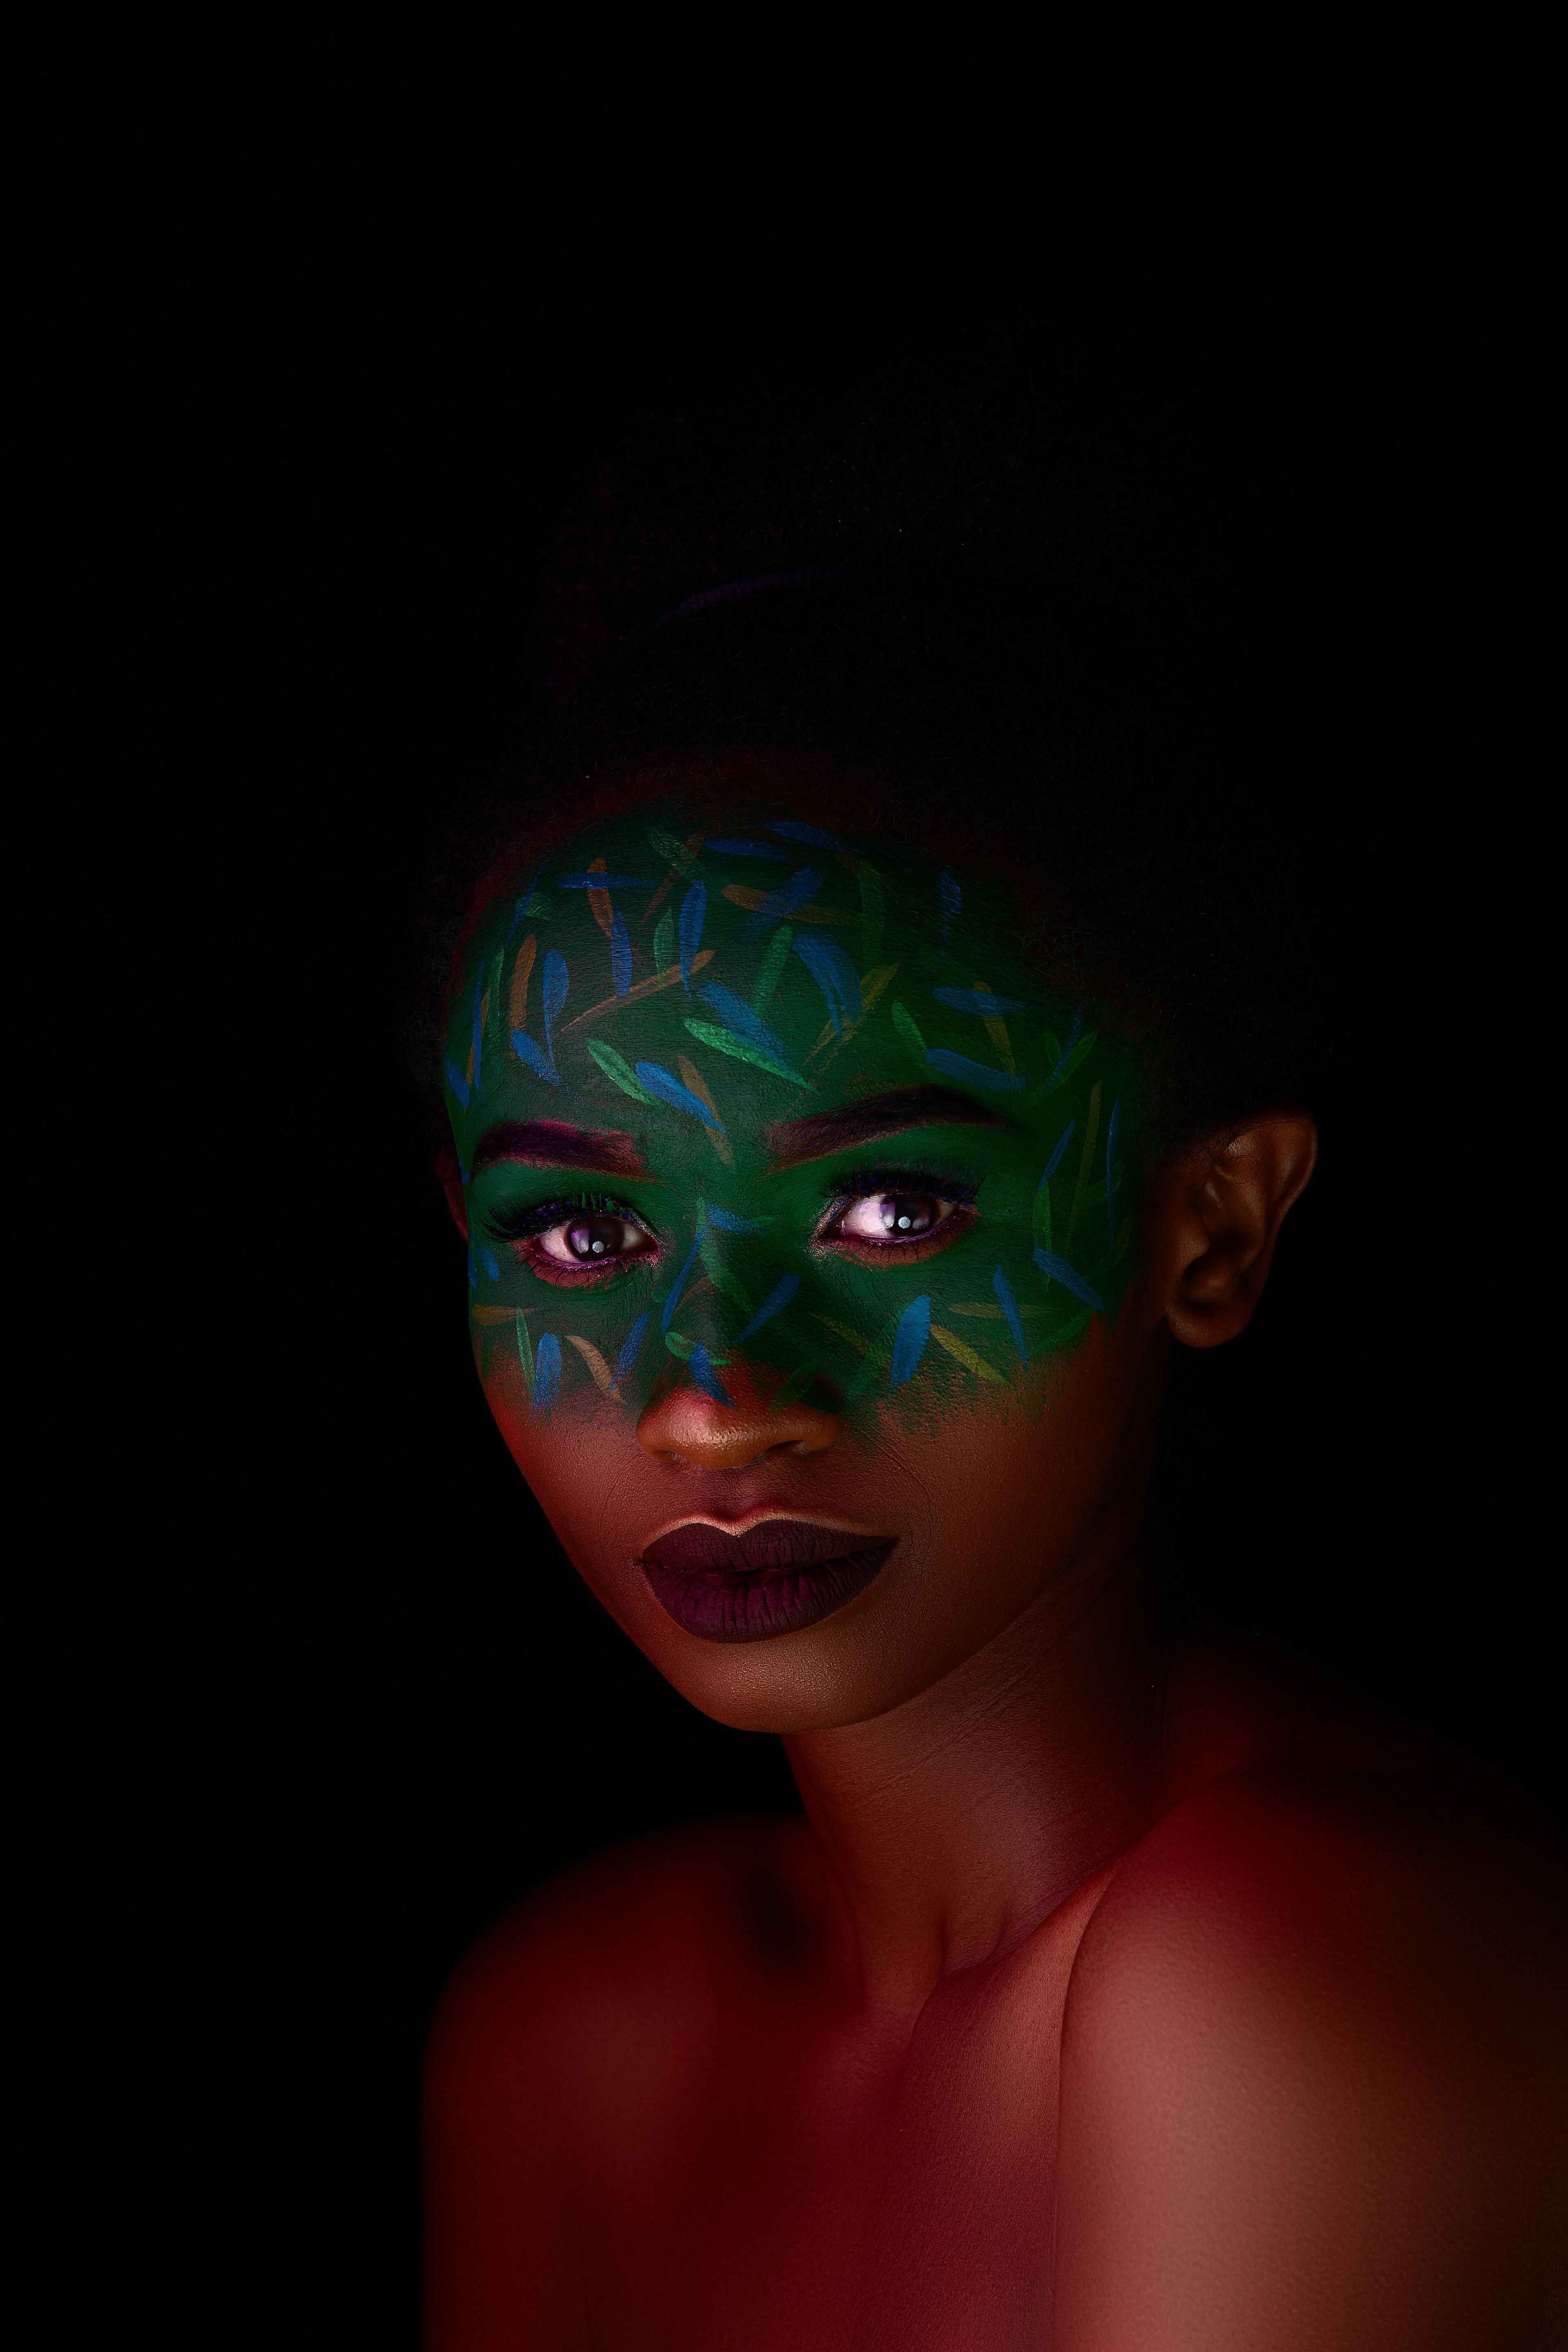
woman, eyebrow, eyelash, flash photography, neck, eyewear, electric blue, event, fashion accessory, darkness, magenta, portrait photography, flesh